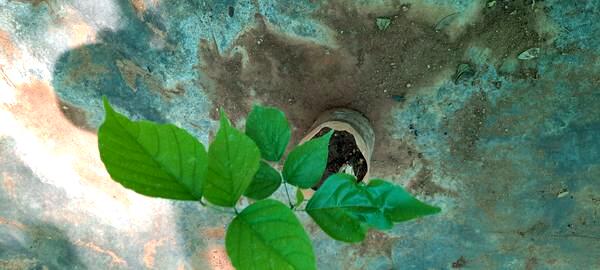
Plant: Honge